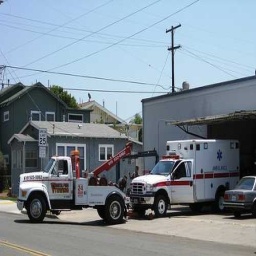
Label: ambulance